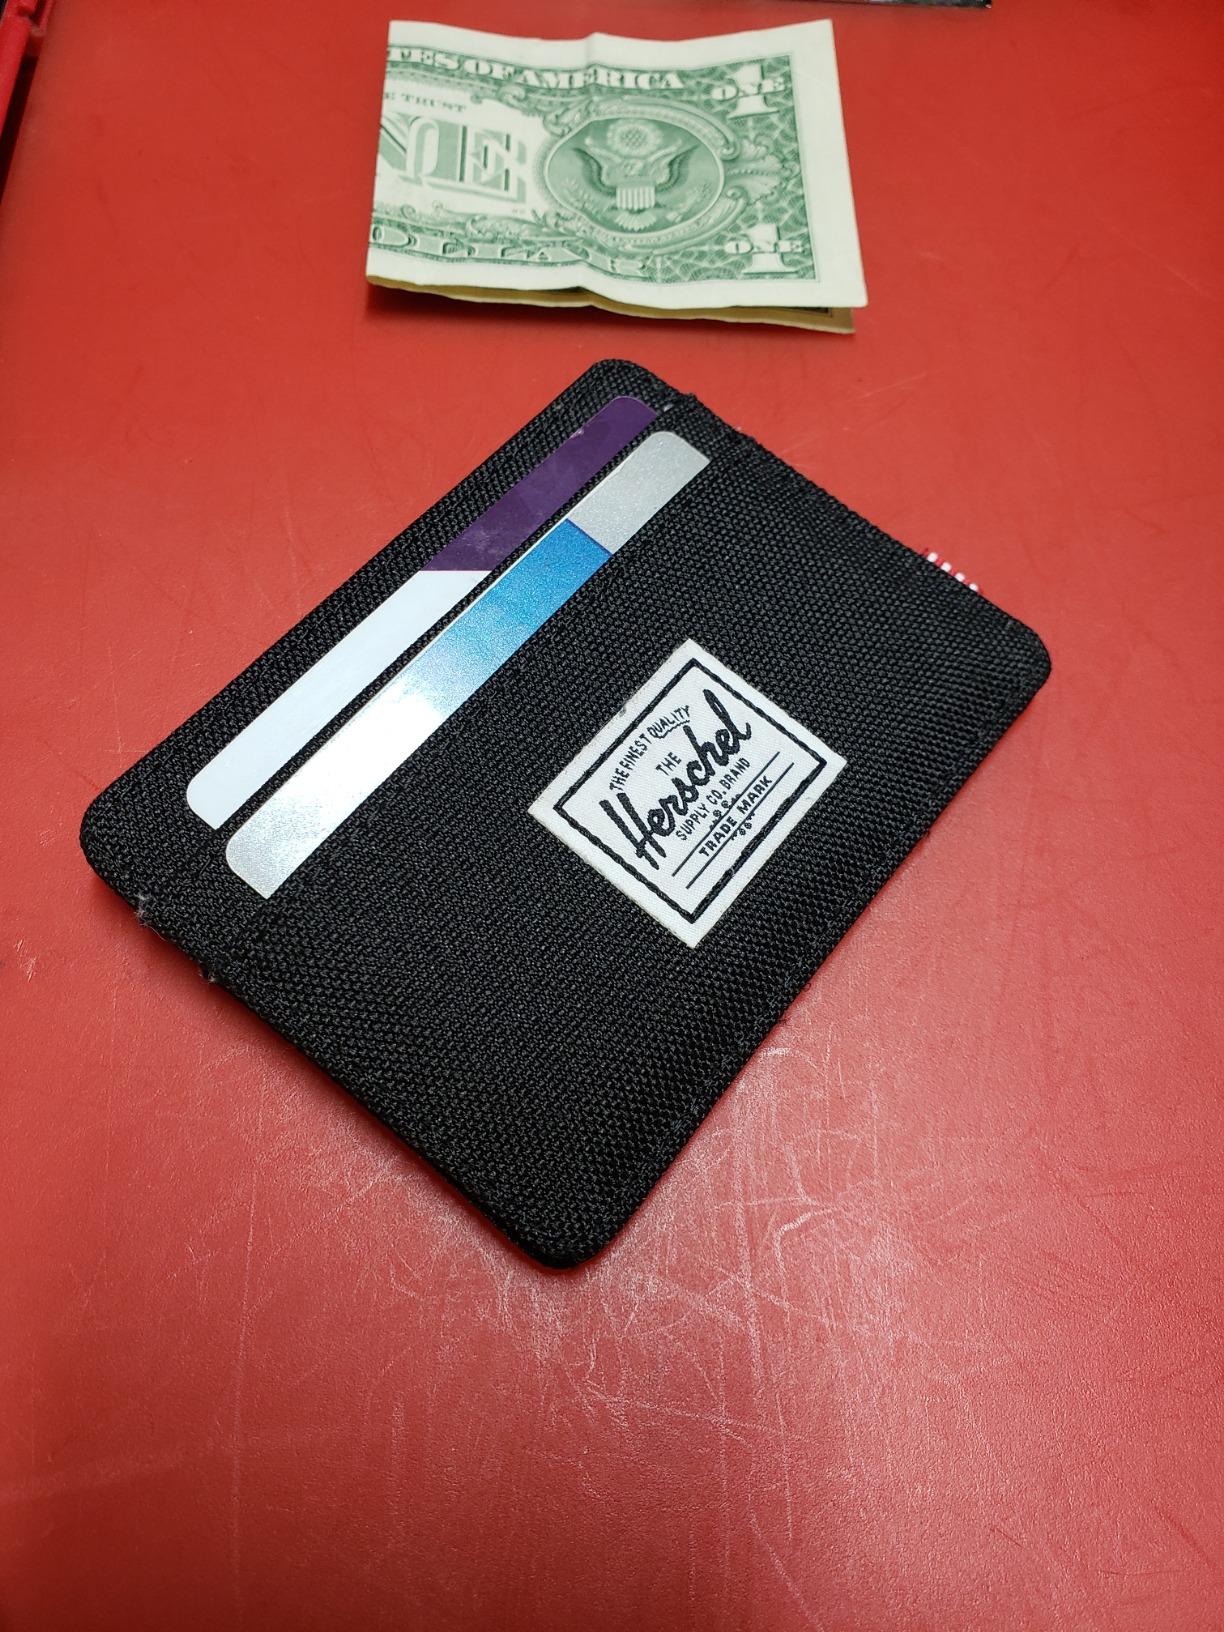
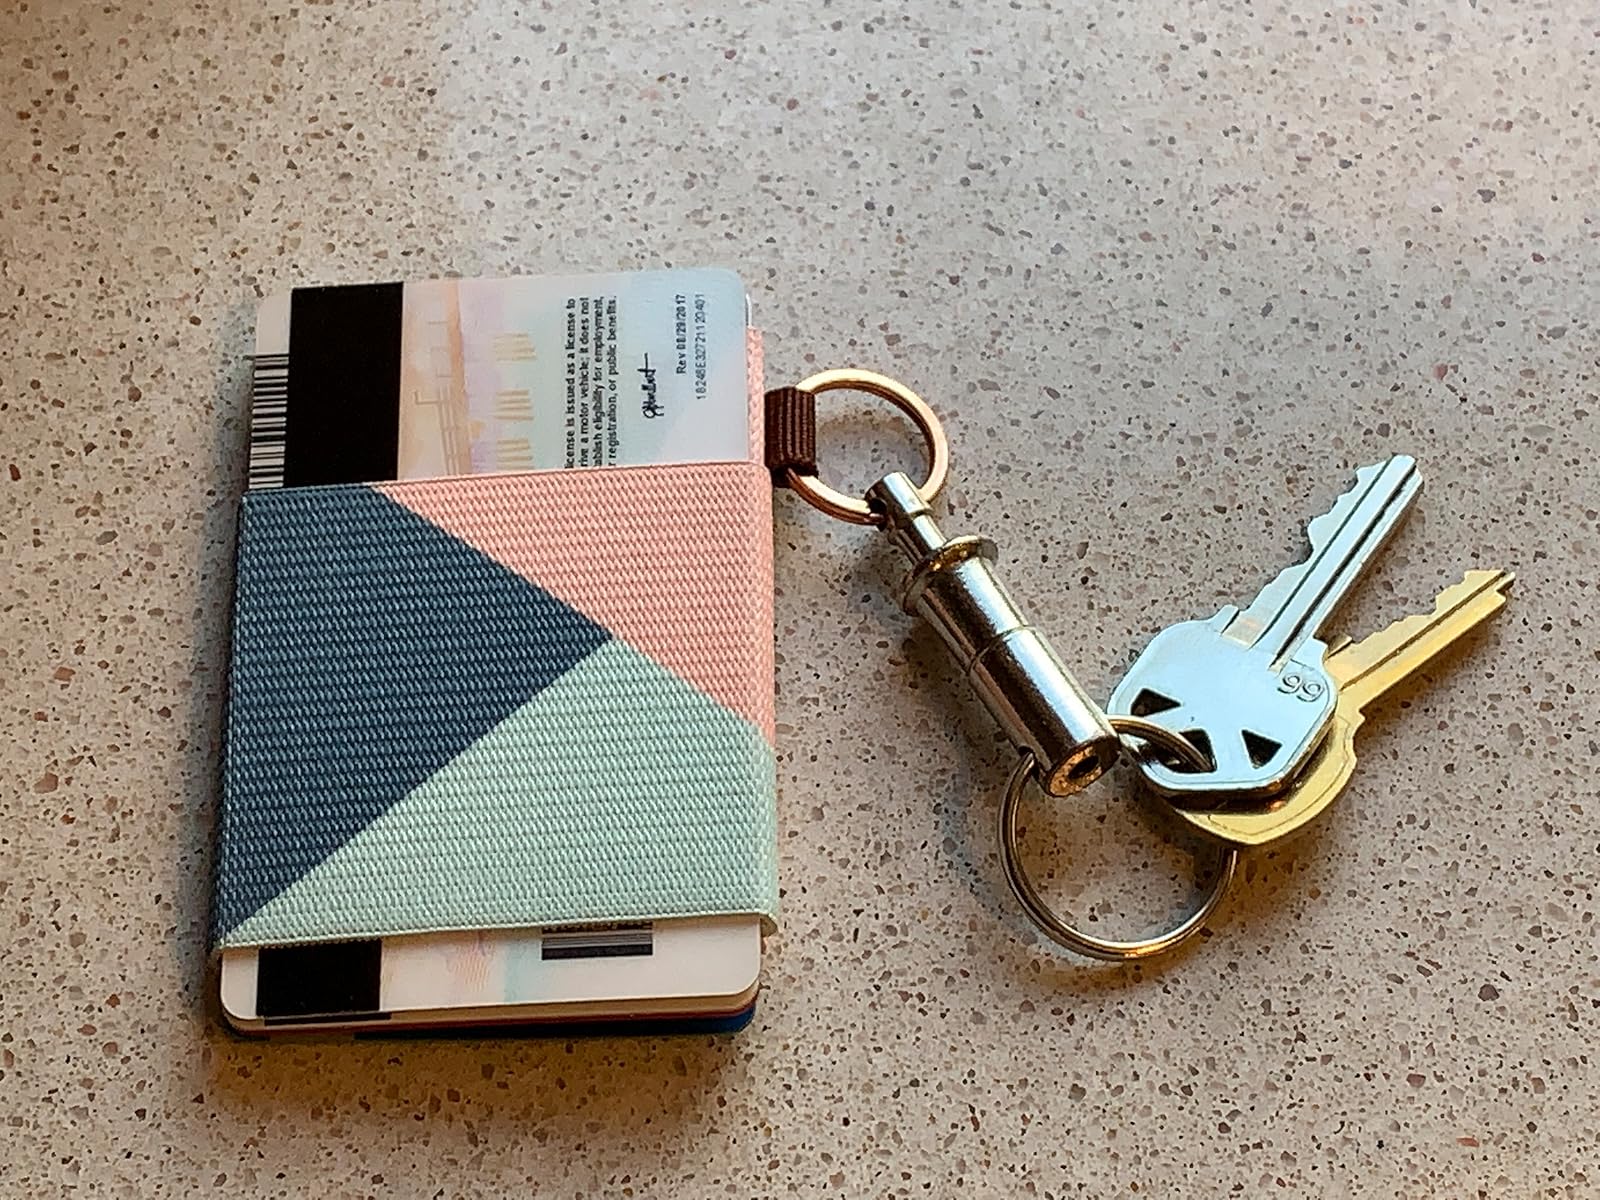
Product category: accessories_wallet
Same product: no